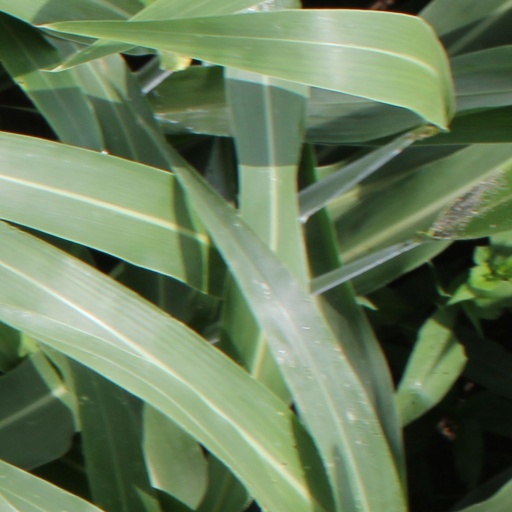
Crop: sorghum